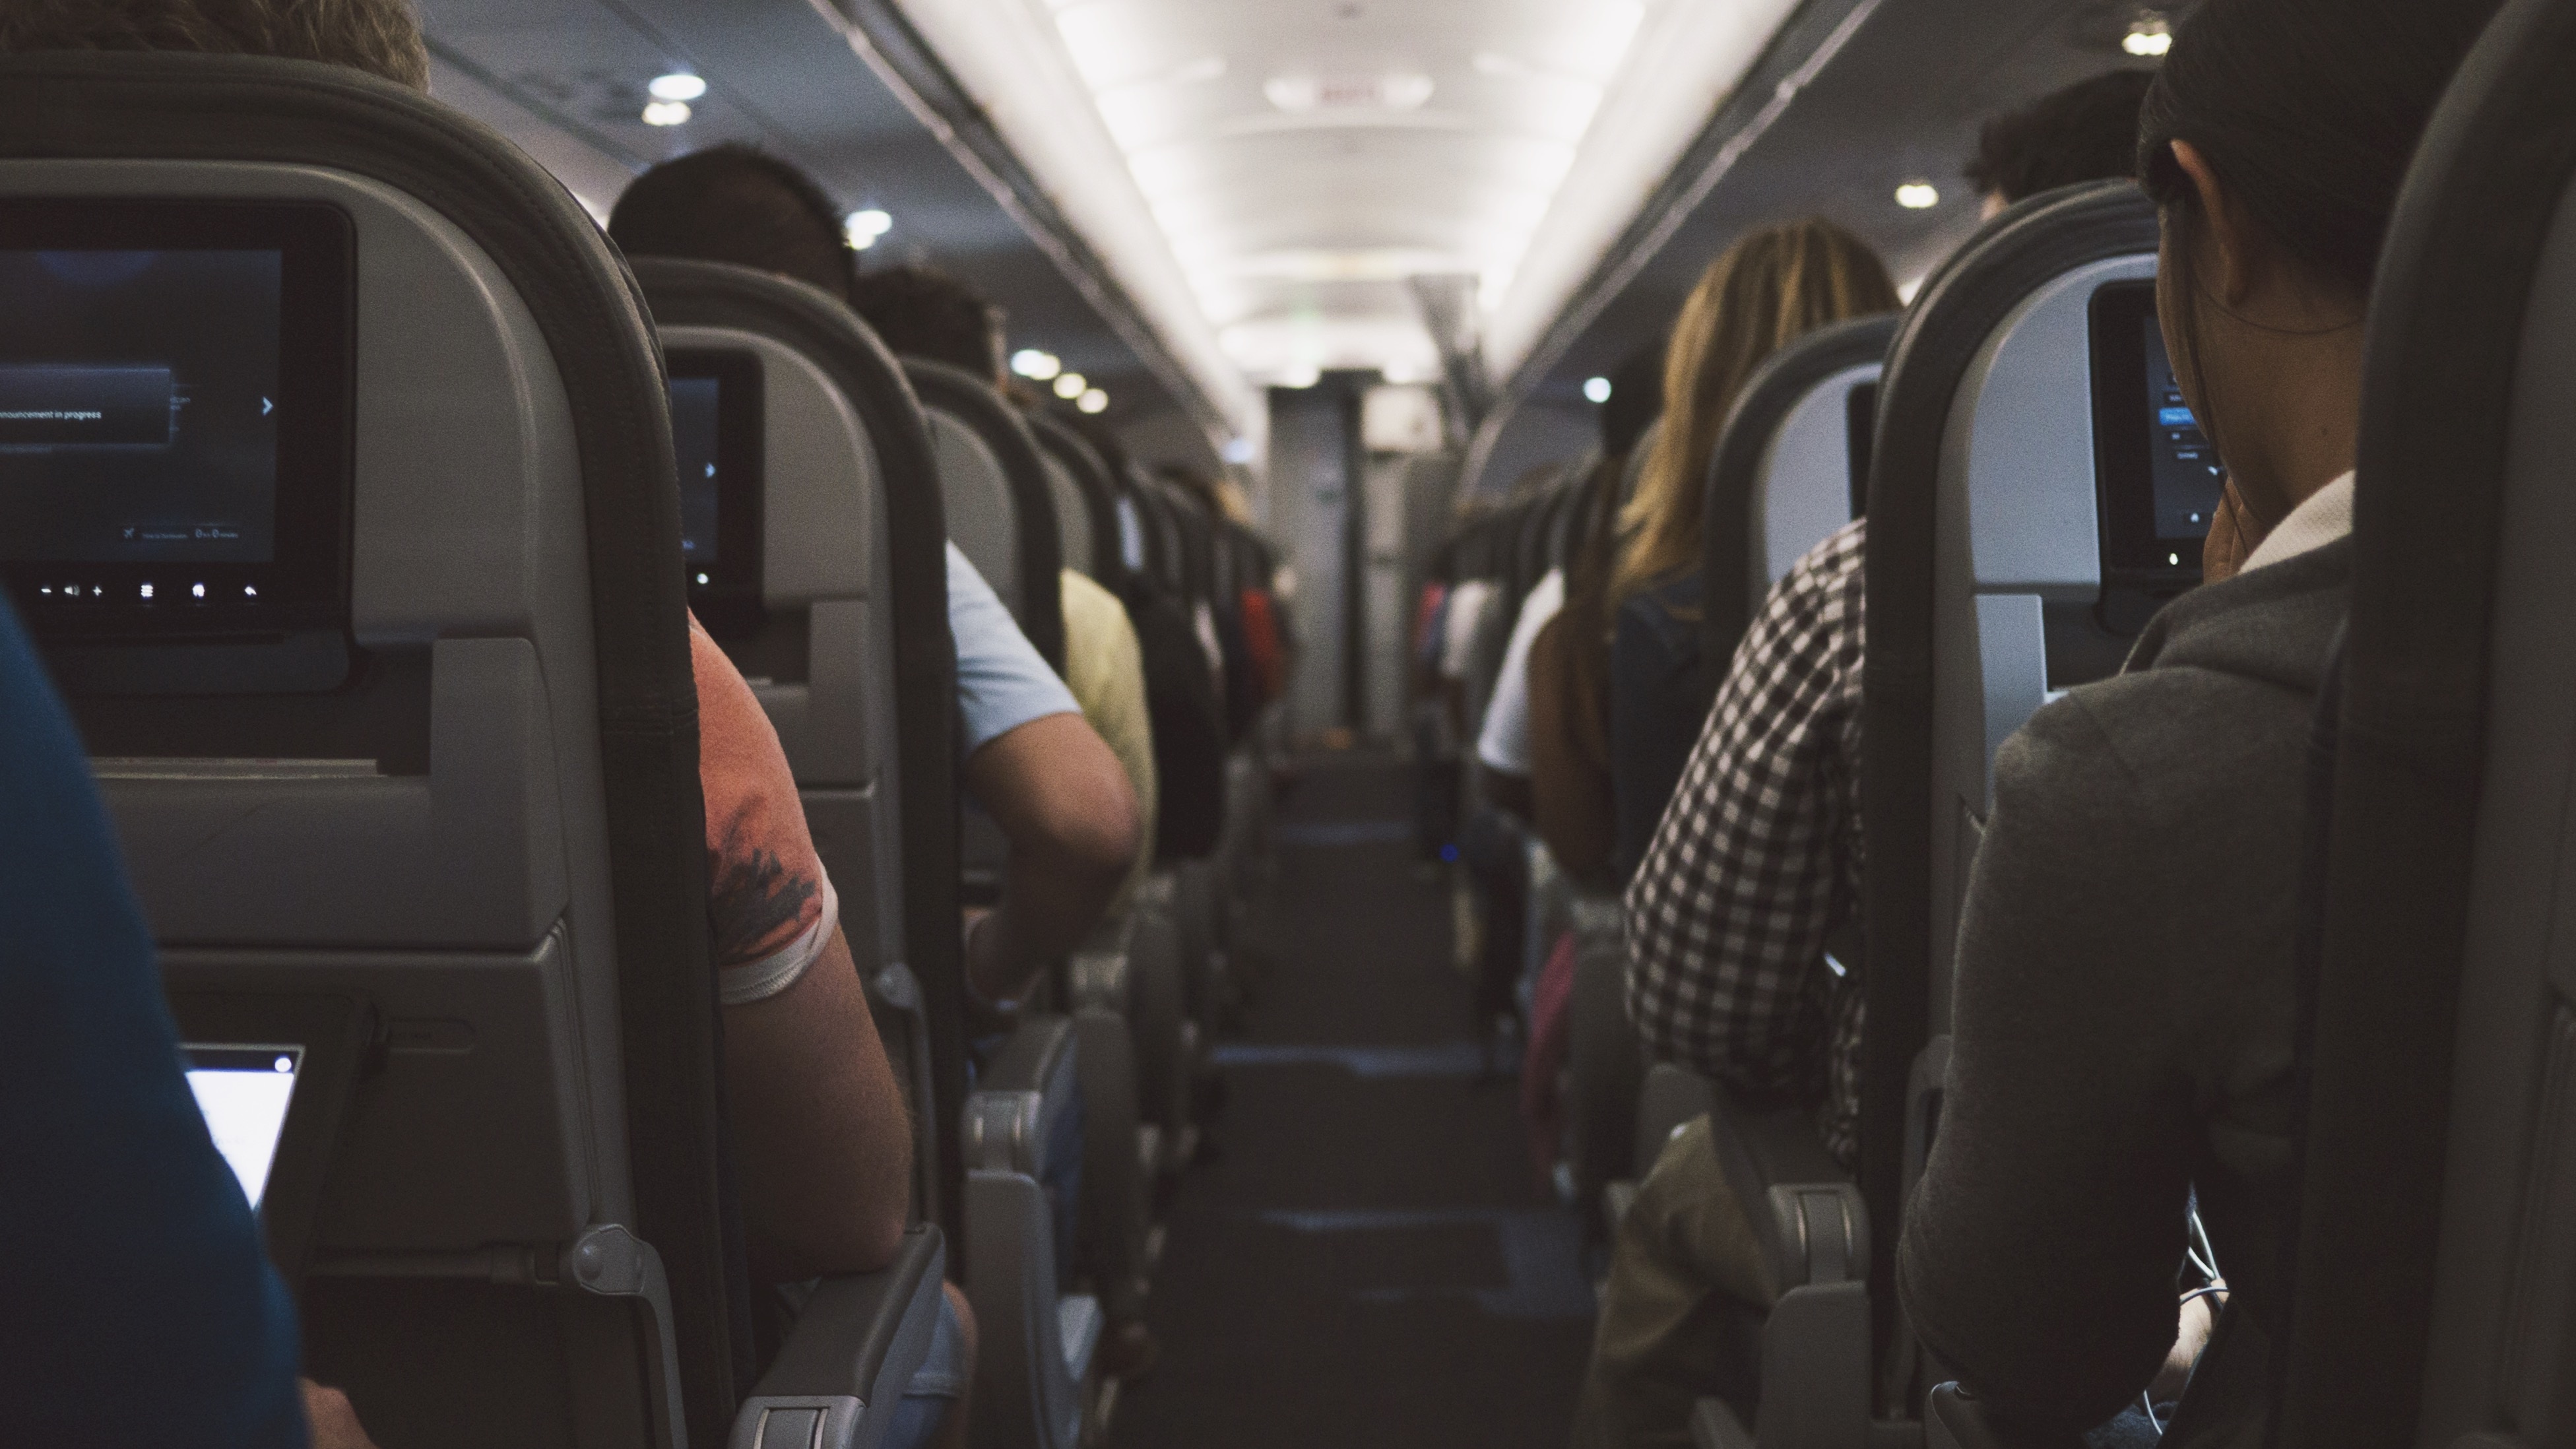
train, transport, vehicle, airline, public transport, passenger, minibus, aircraft cabin